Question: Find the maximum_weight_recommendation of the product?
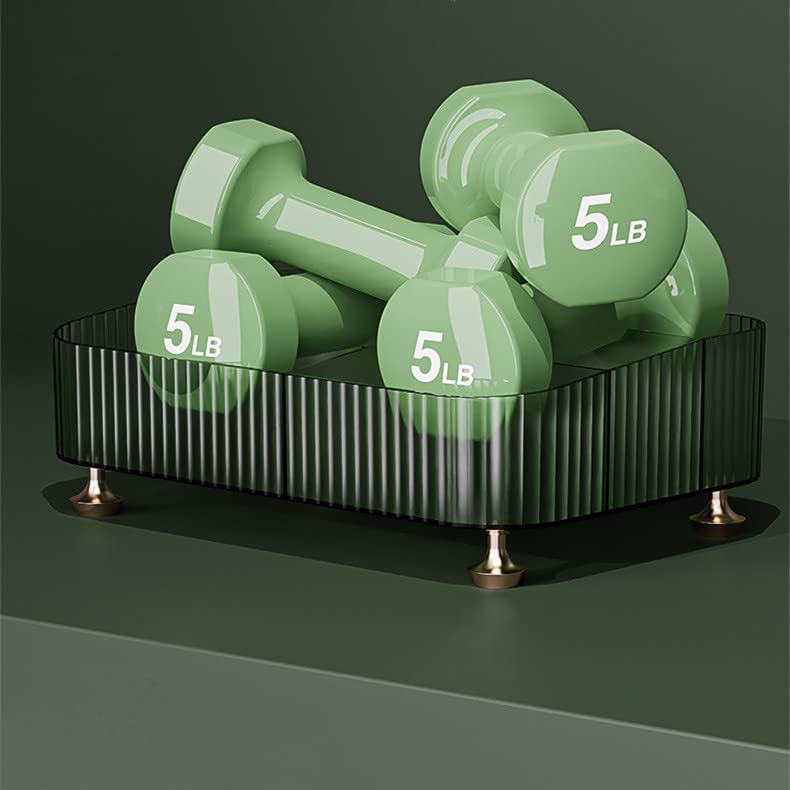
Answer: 5.0 pound